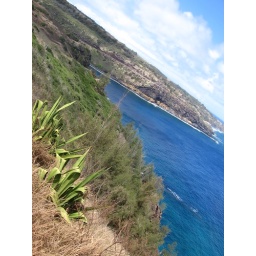
they're frolicking in that white water there!